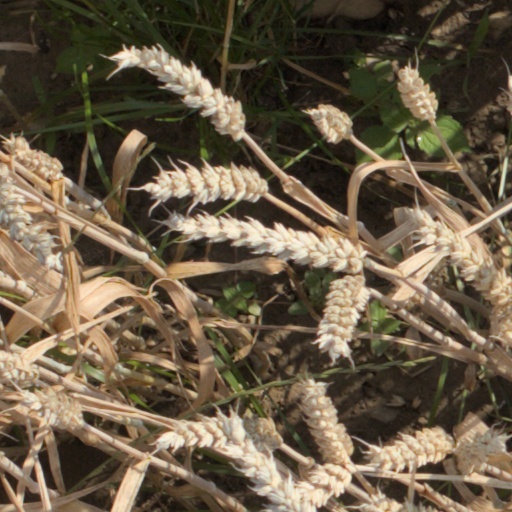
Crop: wheat